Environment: lab
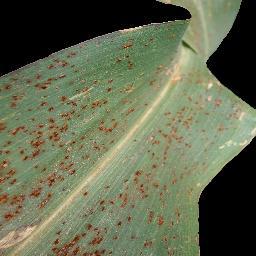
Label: common_rust